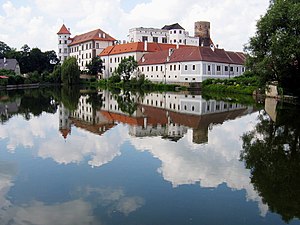
Sydbøhmen
Slottet i Jindřichův Hradec eller Neuhaus Slot
Sydbøhmen region er en administrativ region i Tjekkiet, beliggende i den sydlige del af det historiske Bøhmen. Regionen kaldtes indtil 2001 Budějovický kra'j eller Českobudějovický kra'j efter administrationscenteret České Budějovice. Antallet af indbyggere var 644.083.